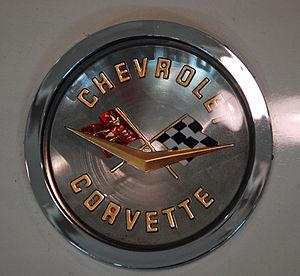
La Chevrolet Corvette est une famille d'automobiles sportives, lancée le 30 juin 1953 à Flint, dans le Michigan, par la marque américaine Chevrolet. Un prototype aux lignes strictement identiques avait été présenté au début de l'année 1953 au General Motors Motorama, le salon de l'auto organisé par General Motors dans l'hôtel Waldorf-Astoria de New York.